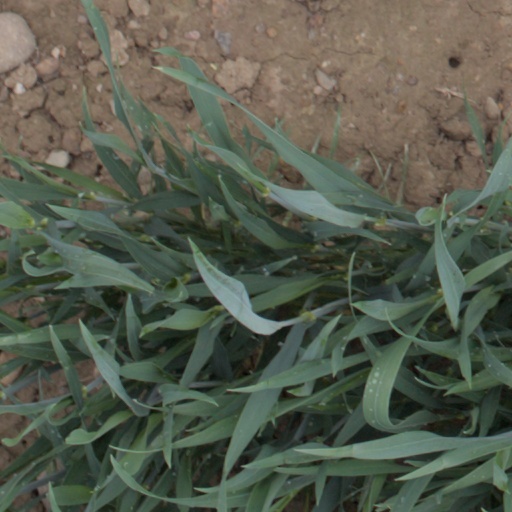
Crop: wheat